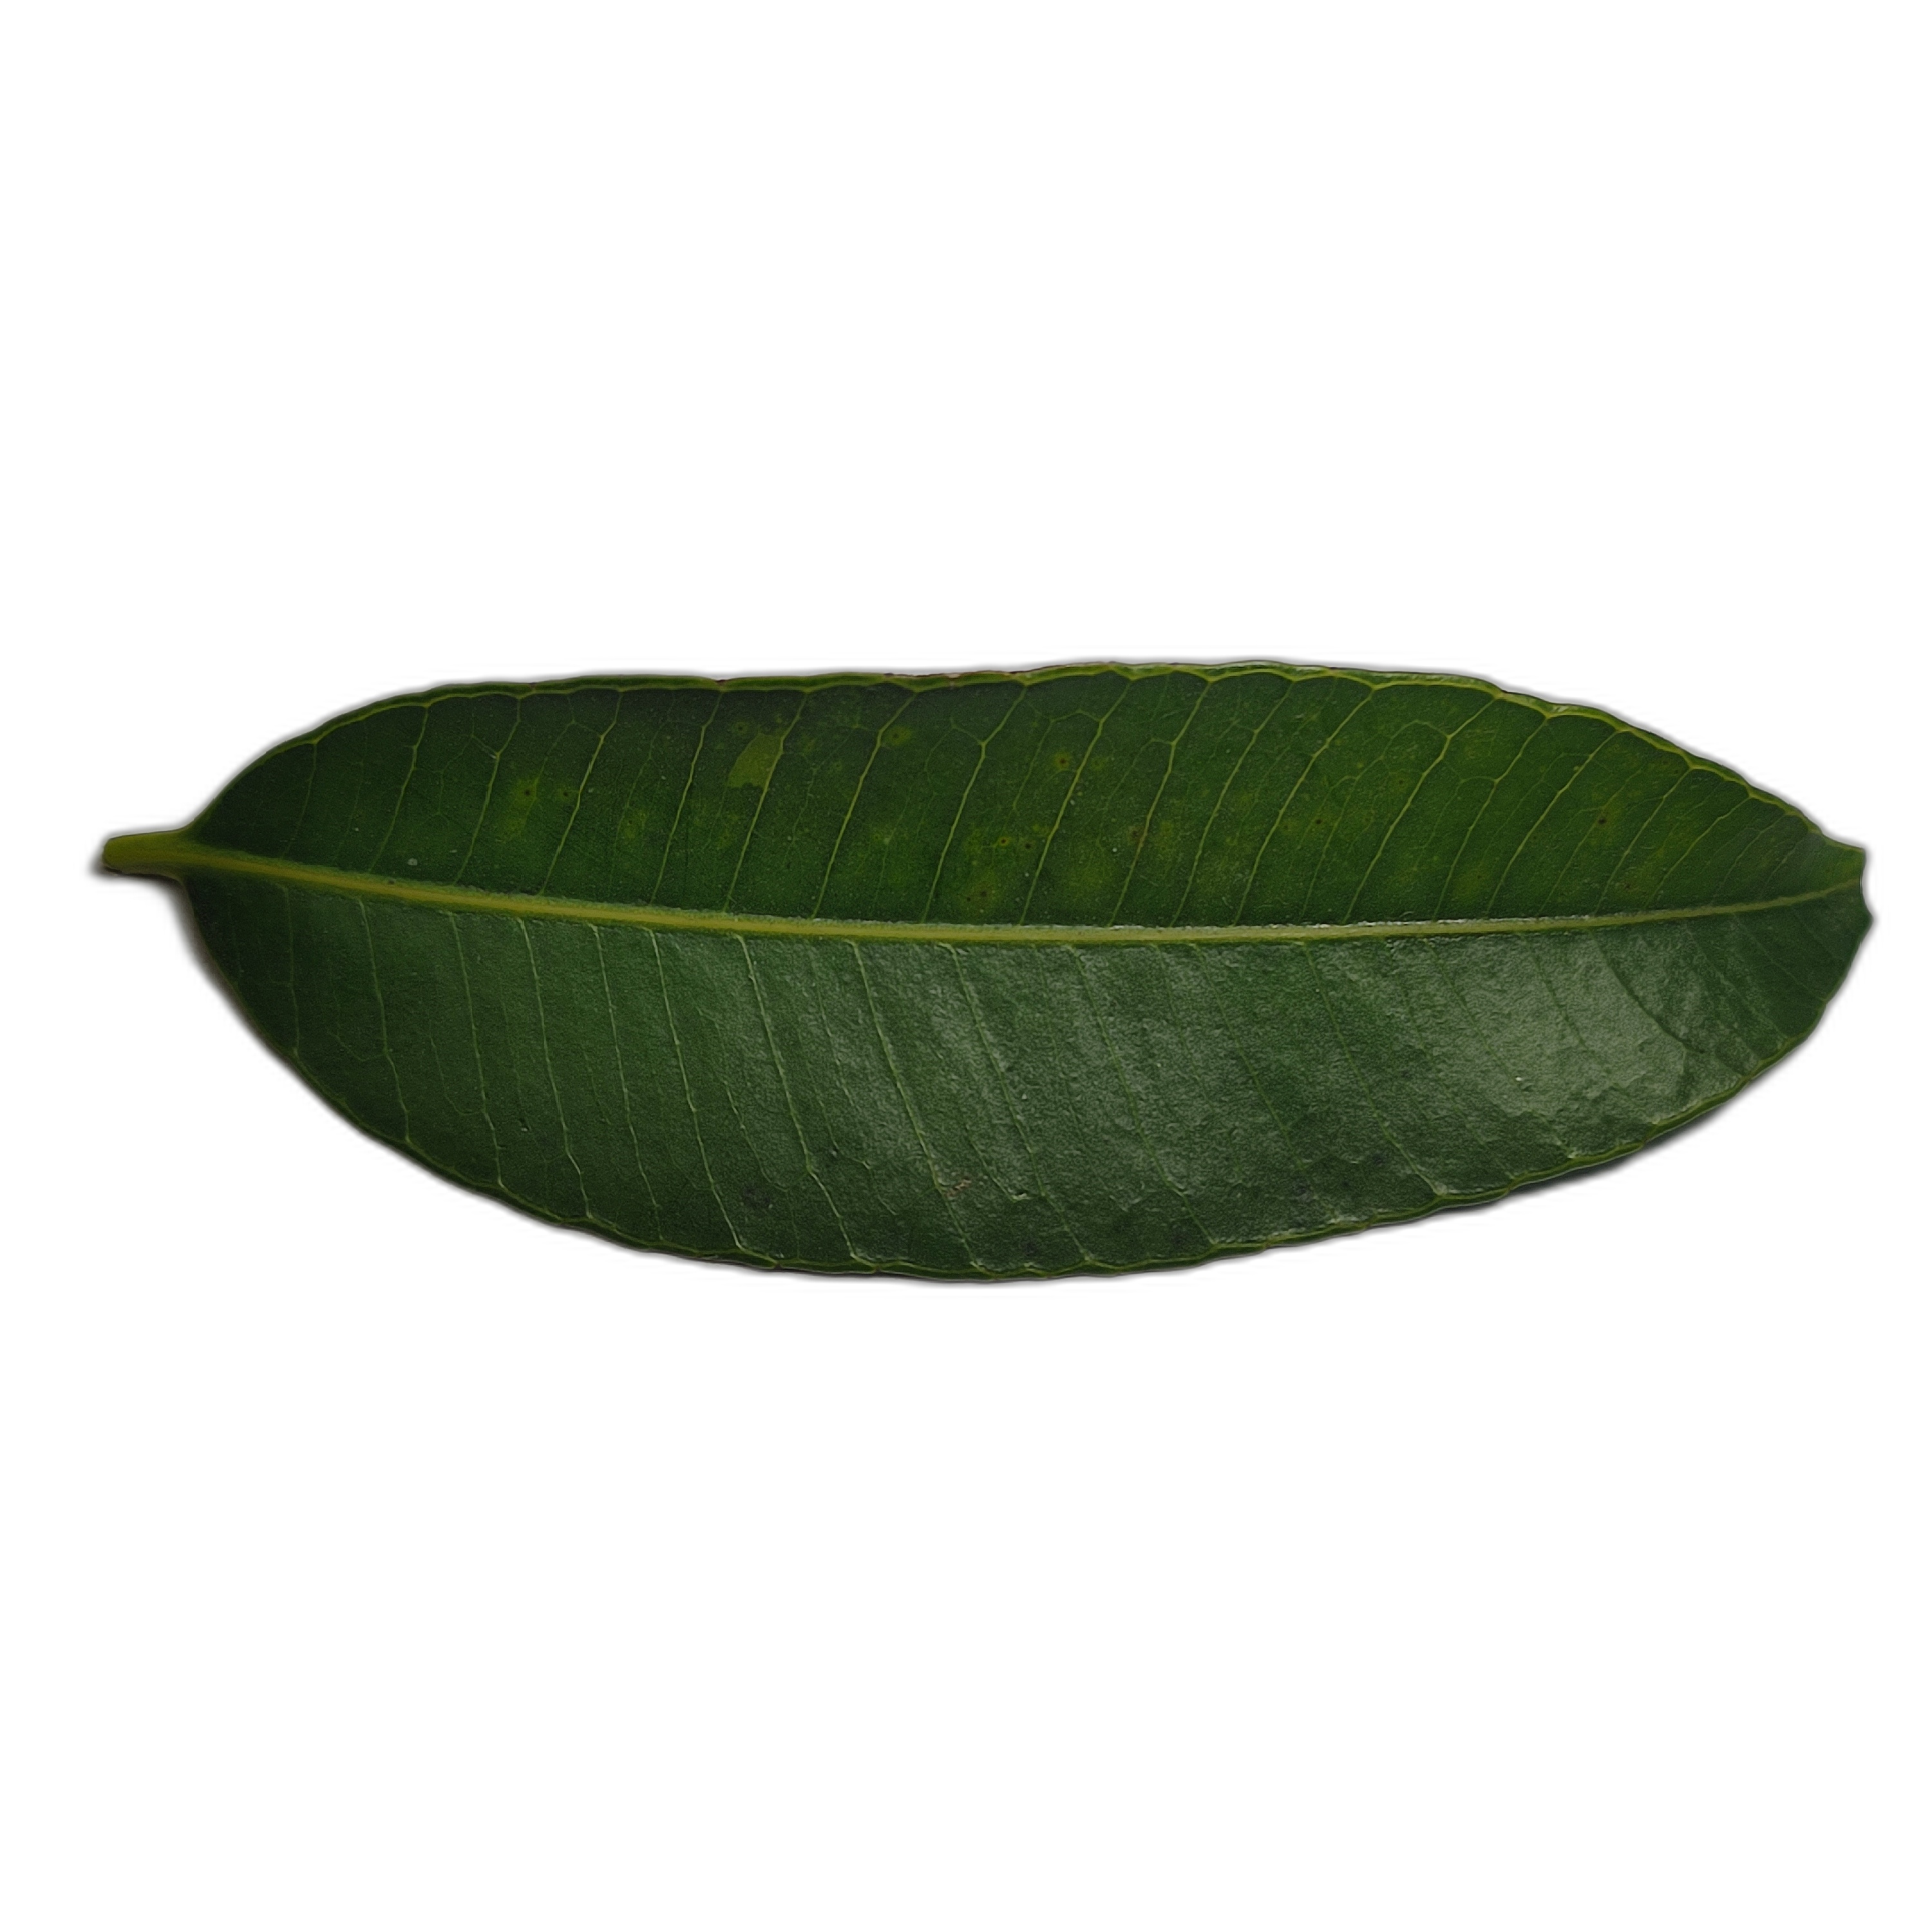
Label: healthy